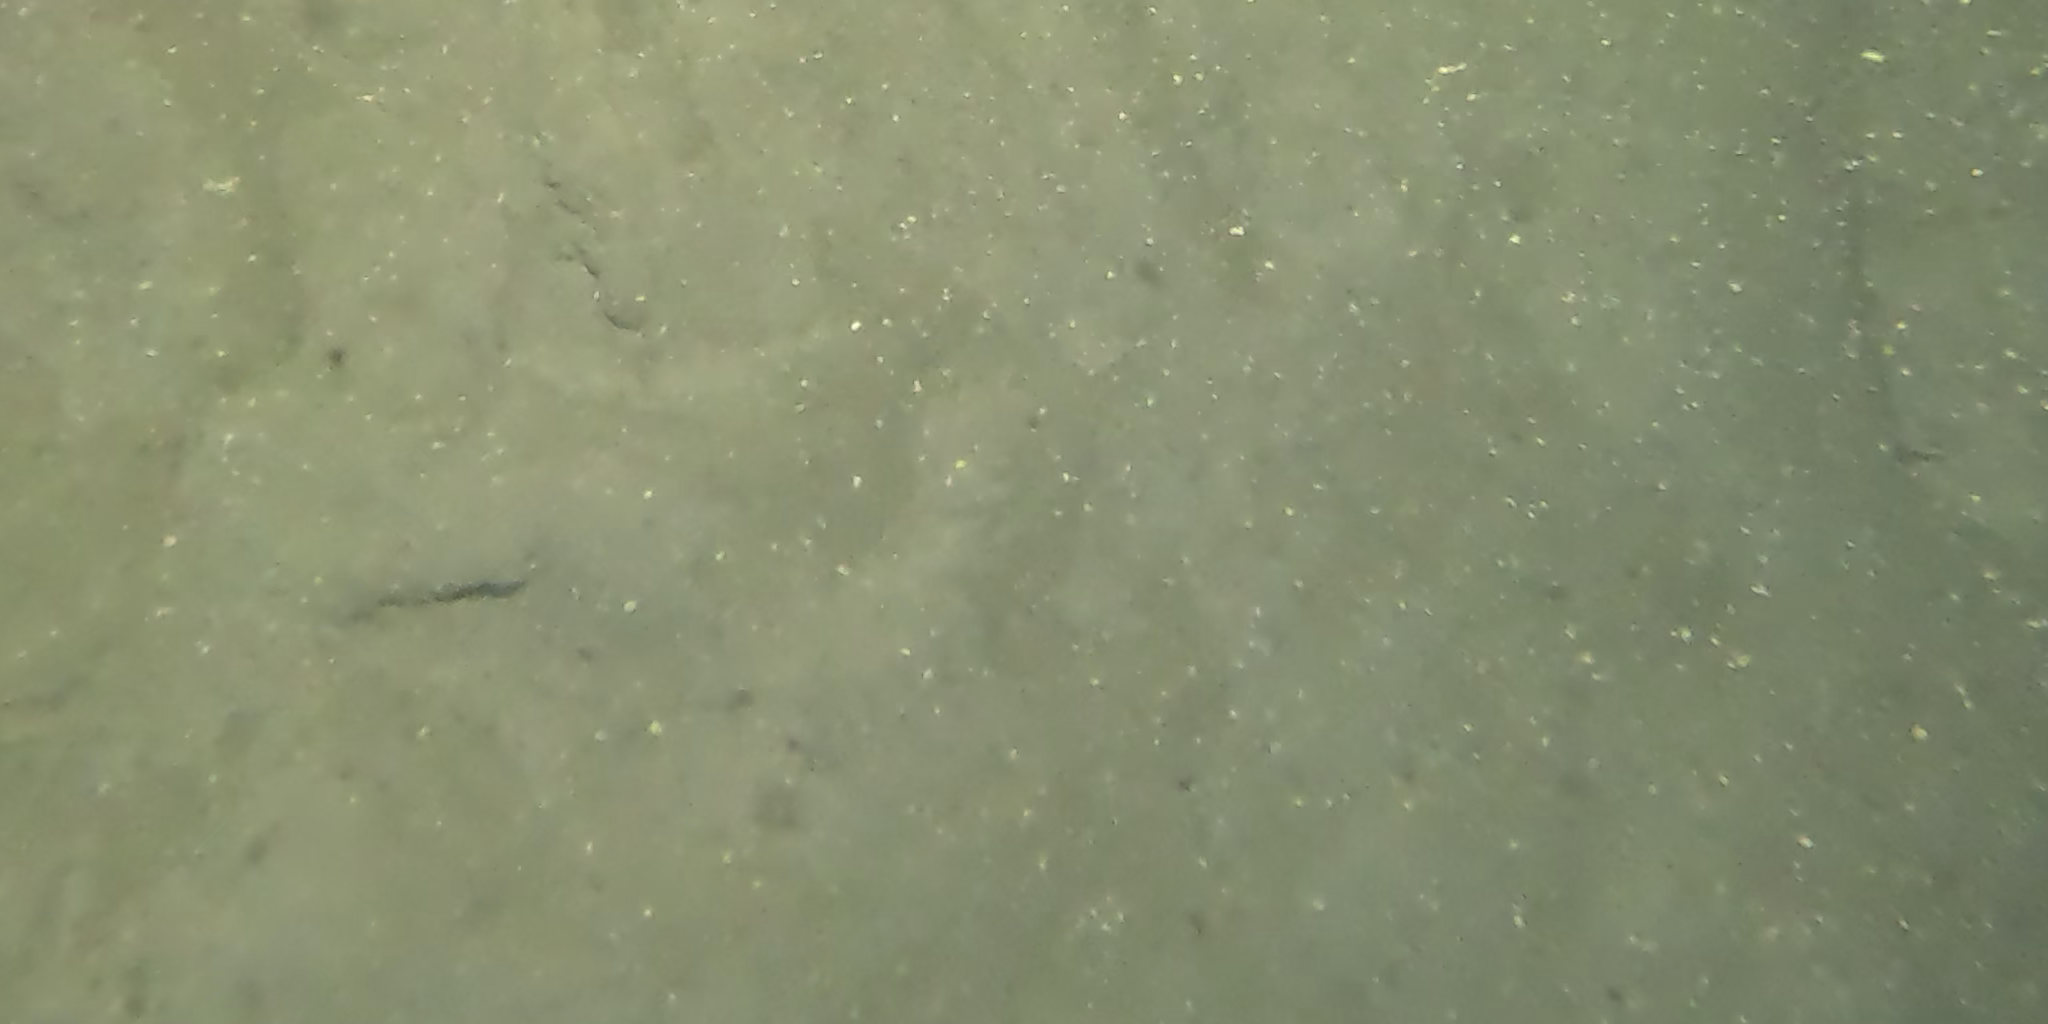
Seabed habitat: sand